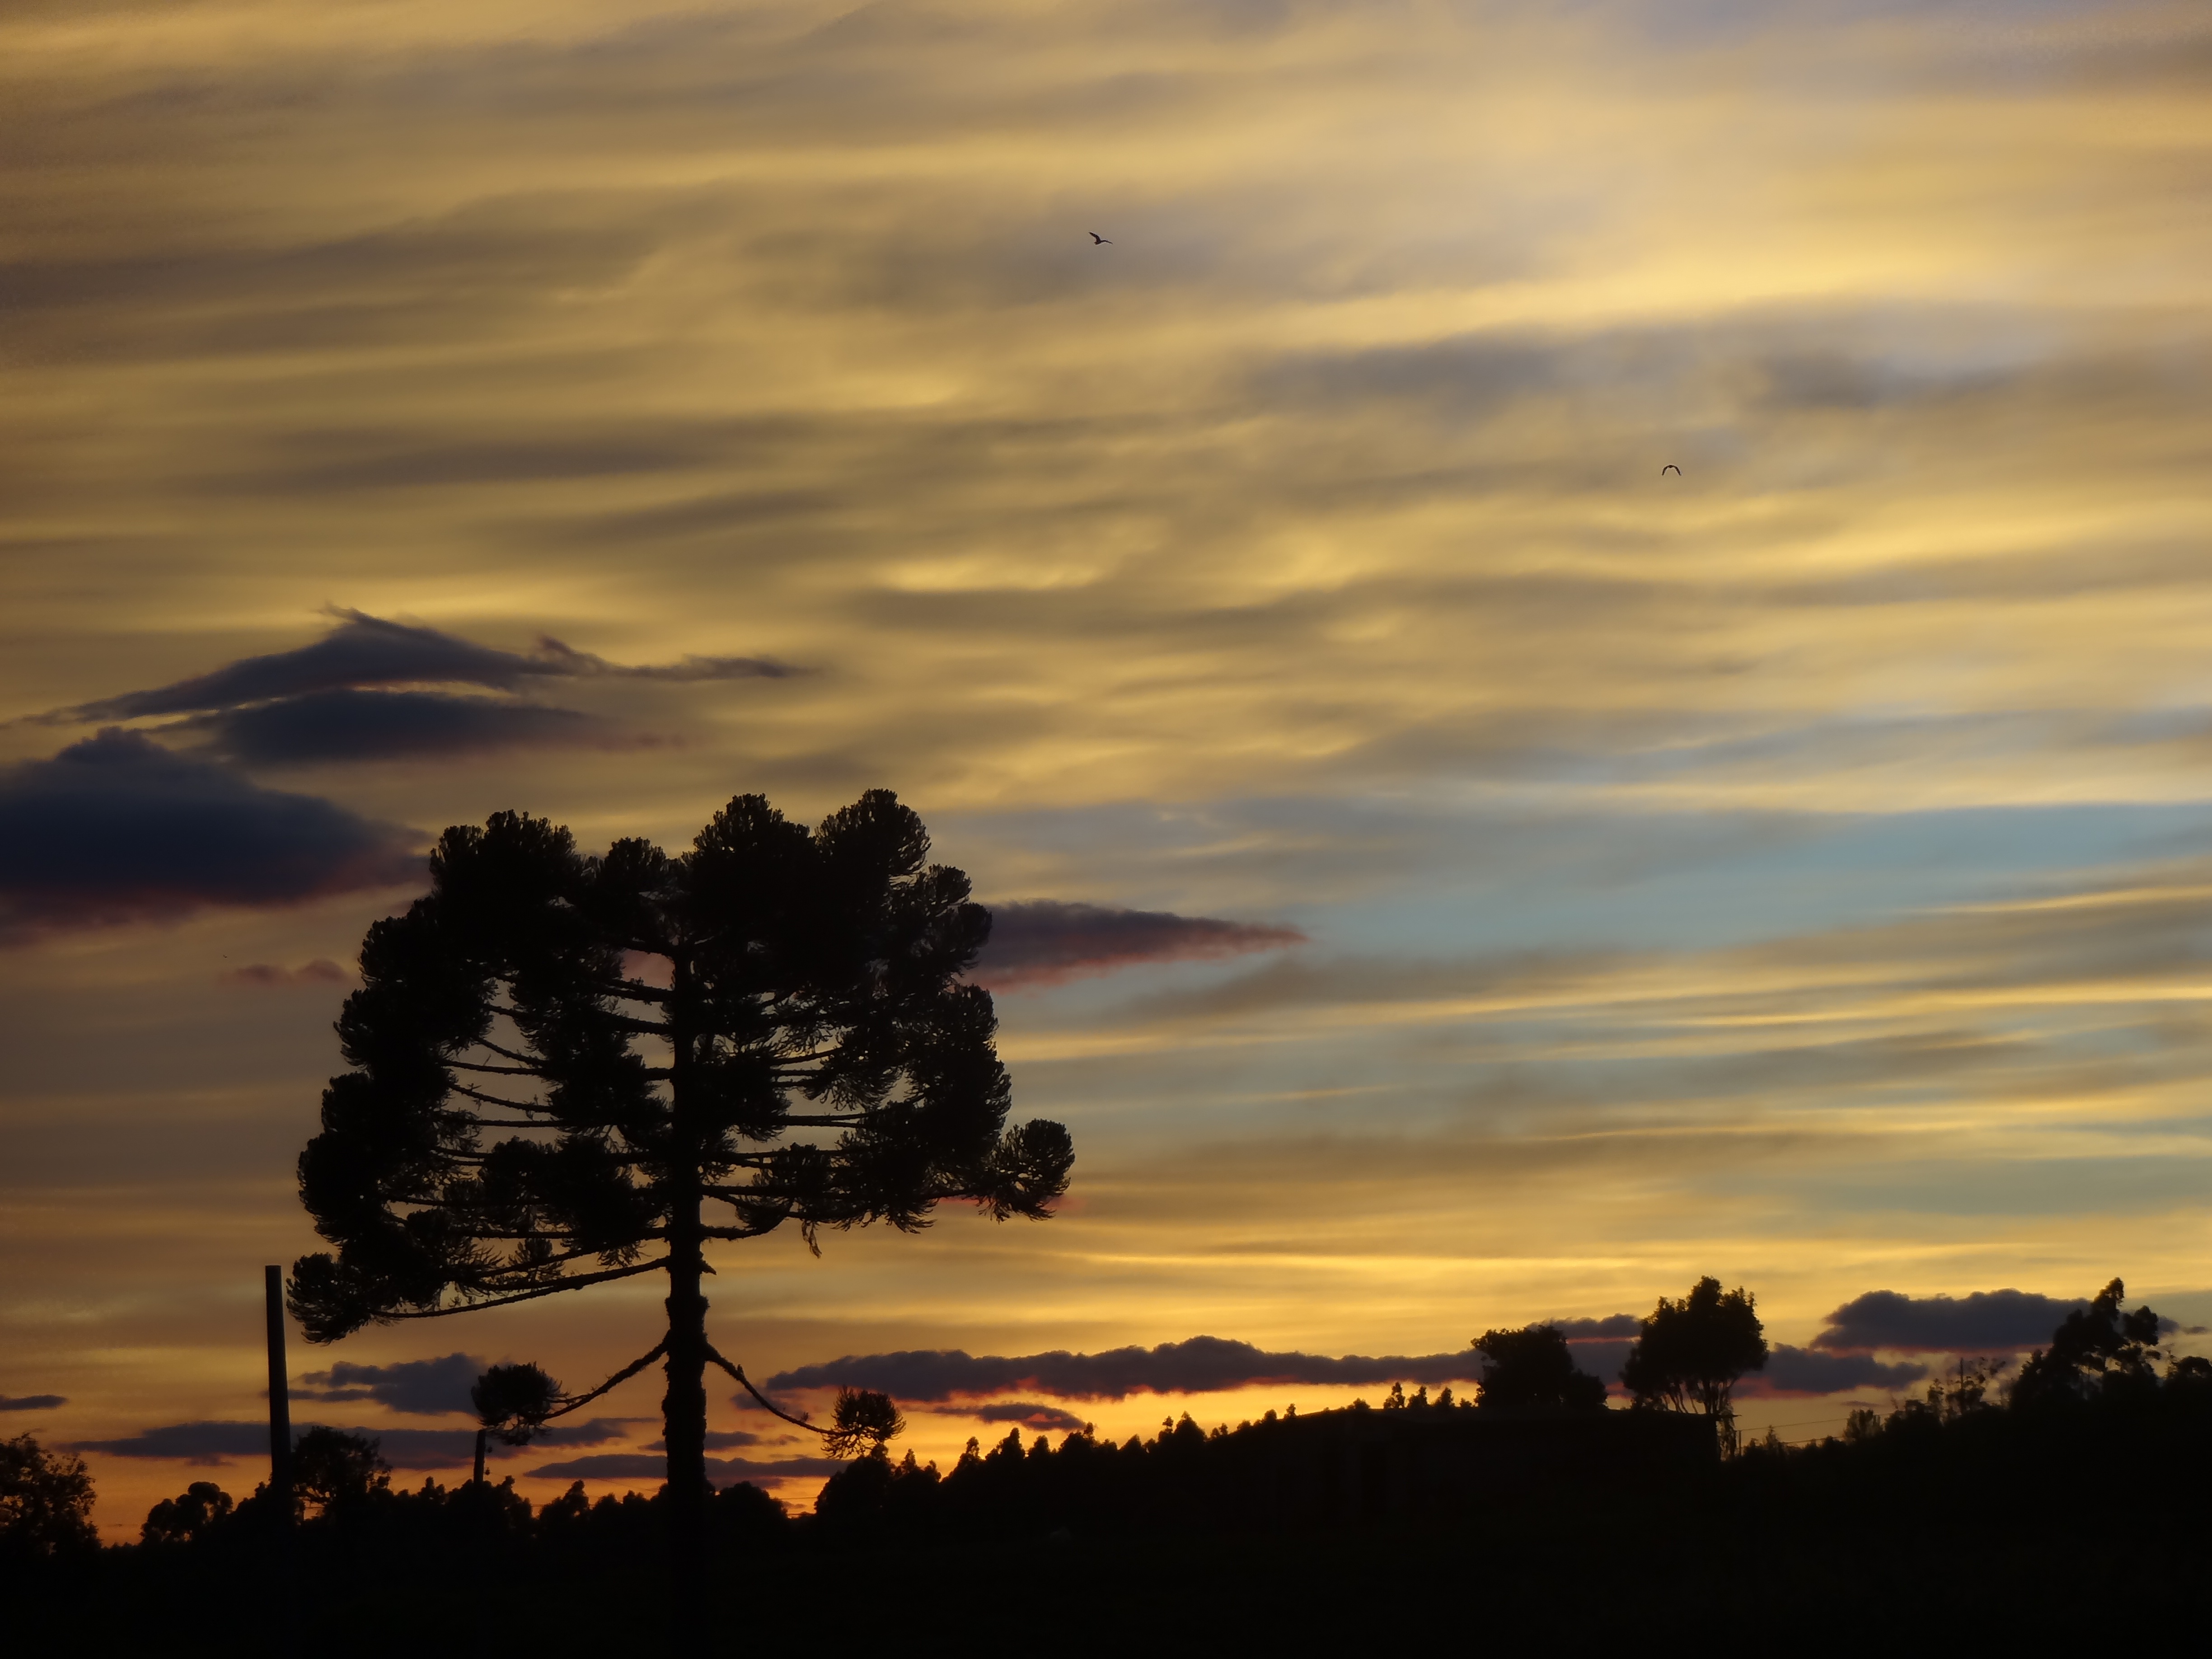
tree, nature, horizon, cloud, sky, sun, sunrise, sunset, field, sunlight, morning, hill, dawn, atmosphere, dusk, evening, sol, araucaria, afterglow, pinheiro, meteorological phenomenon, atmospheric phenomenon, red sky at morning